Wrapper (philately)

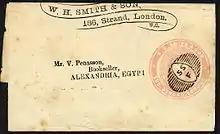
A "Stamped to Order" wrapper for W H Smith & Son, addressed to Alexandria Egypt, in addition to the impressed stamp there is an advertising ring around the stamp, the embossed stamp is dated 13.1.1882, postmarked with a special precancel postmark for W H Smith.

Some countries permitted businesses and individuals to submit their own plain or printed sheets for impressing with an imprinted stamp. In Great Britain numerous businesses availed themselves of this facility and since anyone could use this service it resulted in private individuals producing "philatelic" wrappers. The stamping-to-order facility was introduced in Great Britain in 1855 and withdrawn in 1973.